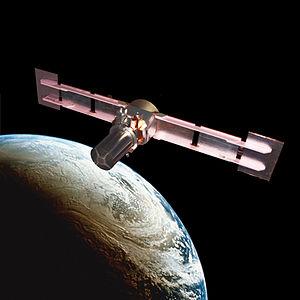
TacSat est une série de micro-satellites militaires américains expérimentaux.